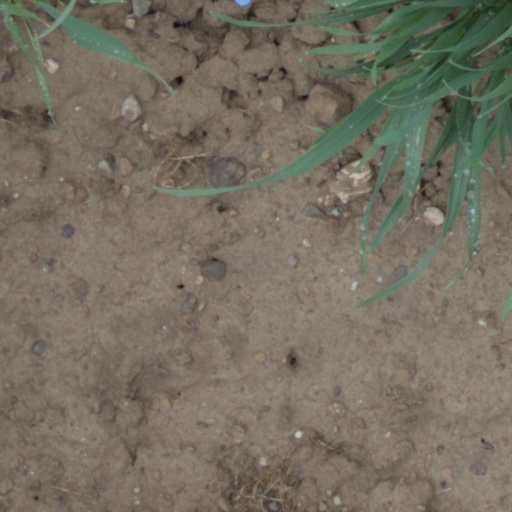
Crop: wheat